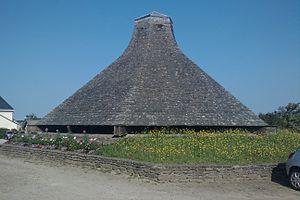
Baptistère de Portbail This building is indexed in the Base Mérimée, a database of architectural heritage maintained by the French Ministry of Culture,
Le baptistère de Portbail est un baptistère paléochrétien du Moyen Âge situé à Portbail, en France.